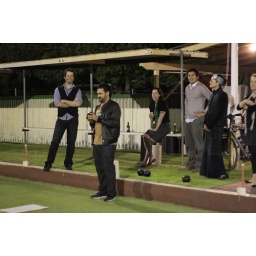
north of river meets south in an epic battle on the sandy greens of the north freo bowls club.